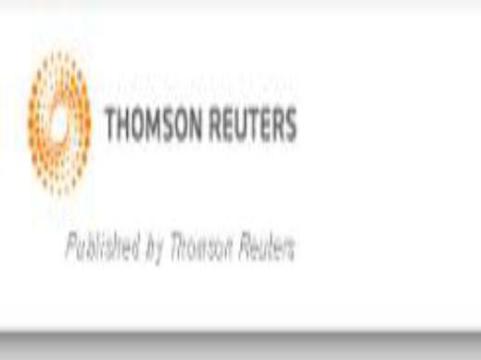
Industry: Others